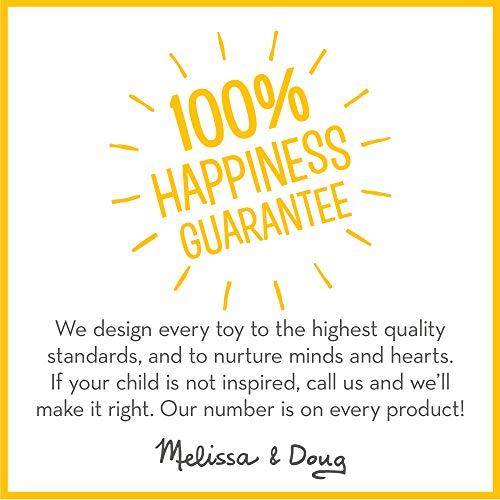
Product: Melissa & Doug Natural Play Giant Floor Puzzle: Under The Sea (35 Pieces, Great Gift for Girls and Boys - Best for 3, 4, 5, 6, and 7 Year Olds)
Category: Toys & Games | Puzzles | Floor Puzzles
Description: This 35-piece Natural Play Giant Floor Puzzle features thick and sturdy oversized pieces easy for little fingers to assemble.
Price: $12.74
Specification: ProductDimensions:10.5x4x11inches|ItemWeight:2.76pounds|ShippingWeight:3.71pounds(Viewshippingratesandpolicies)|ASIN:B07WPWZG4V|Itemmodelnumber:31376|Manufacturerrecommendedage:36months-7years